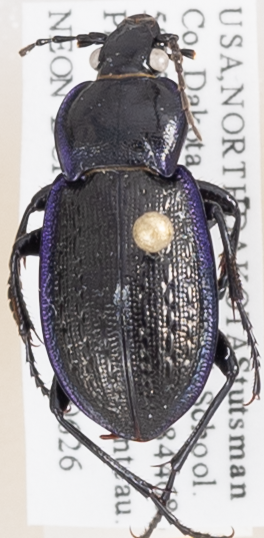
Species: Carabus serratus
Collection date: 2018-06-26
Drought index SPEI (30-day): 0.41
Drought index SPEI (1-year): -0.656
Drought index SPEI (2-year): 0.03